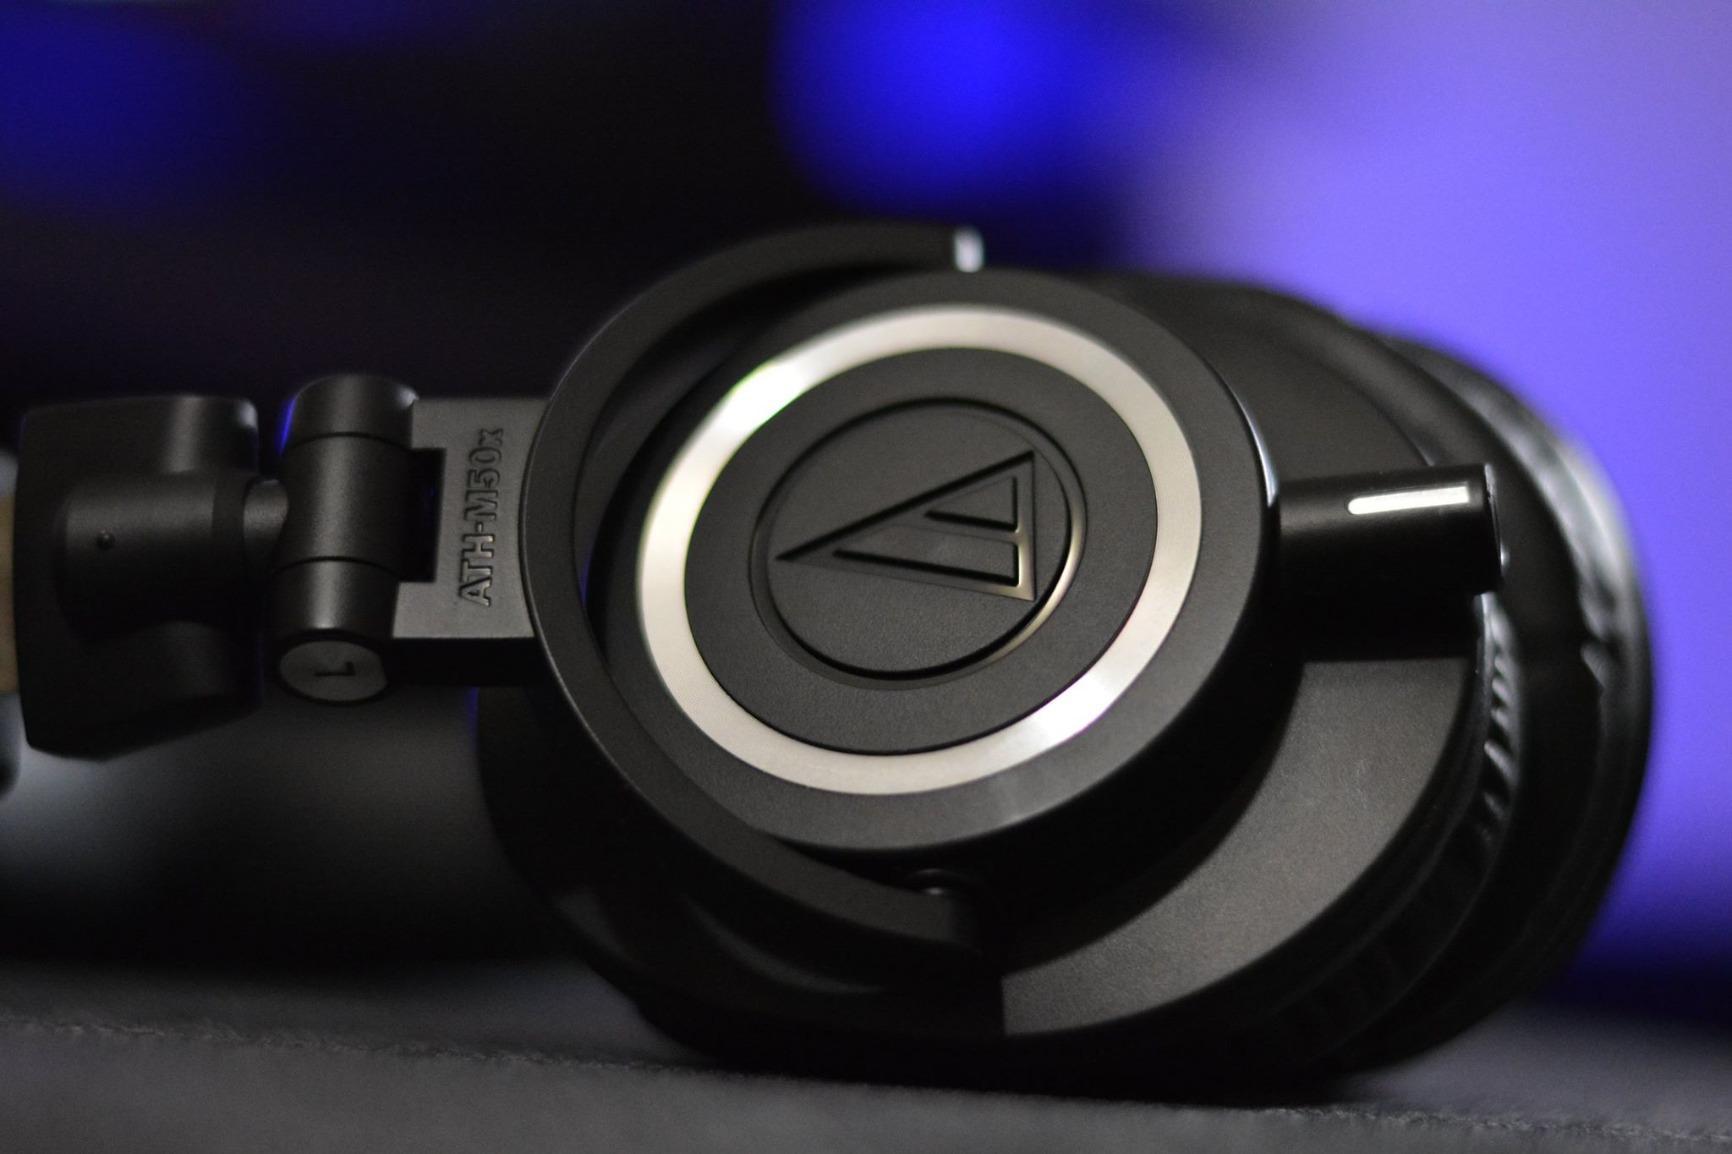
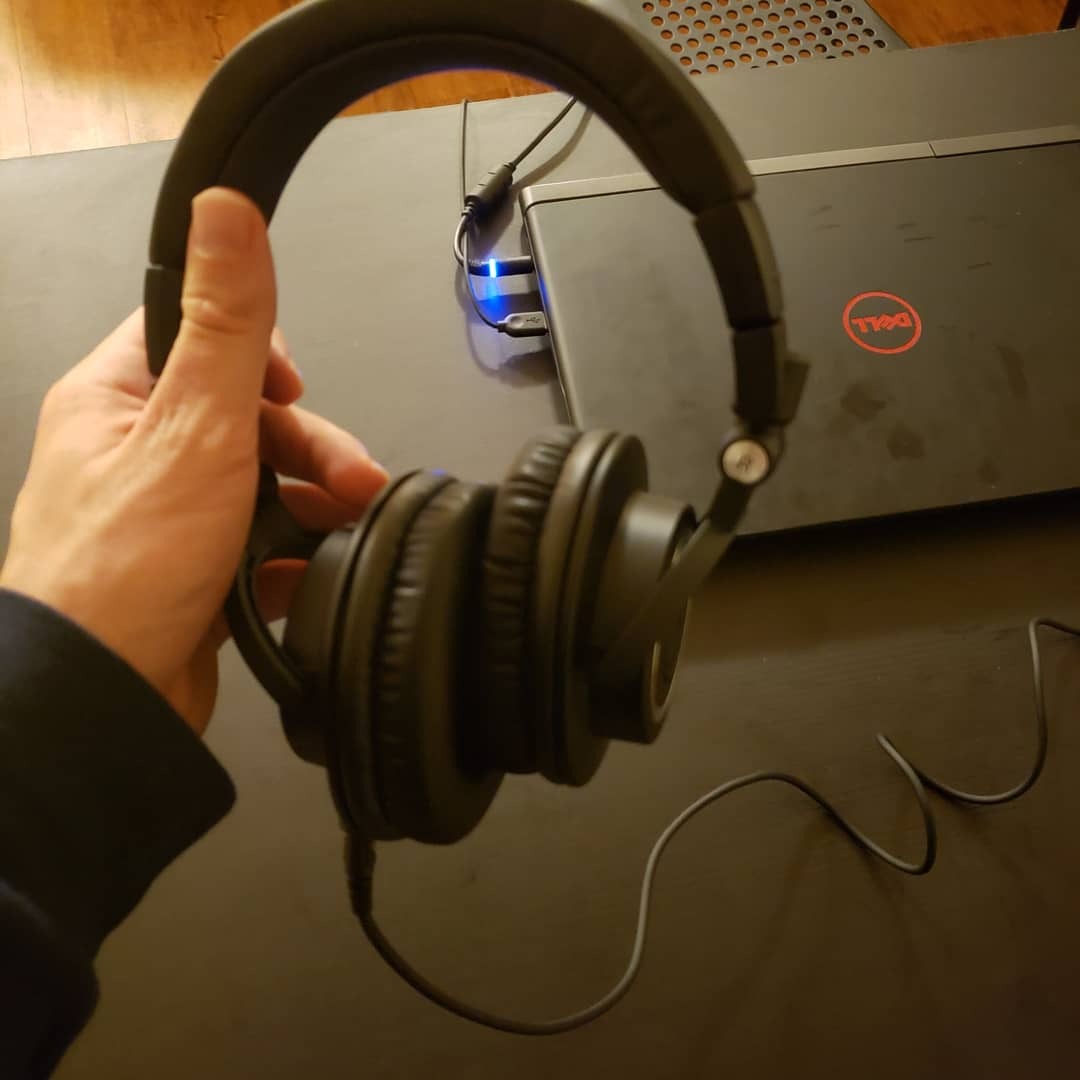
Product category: headphones
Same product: yes